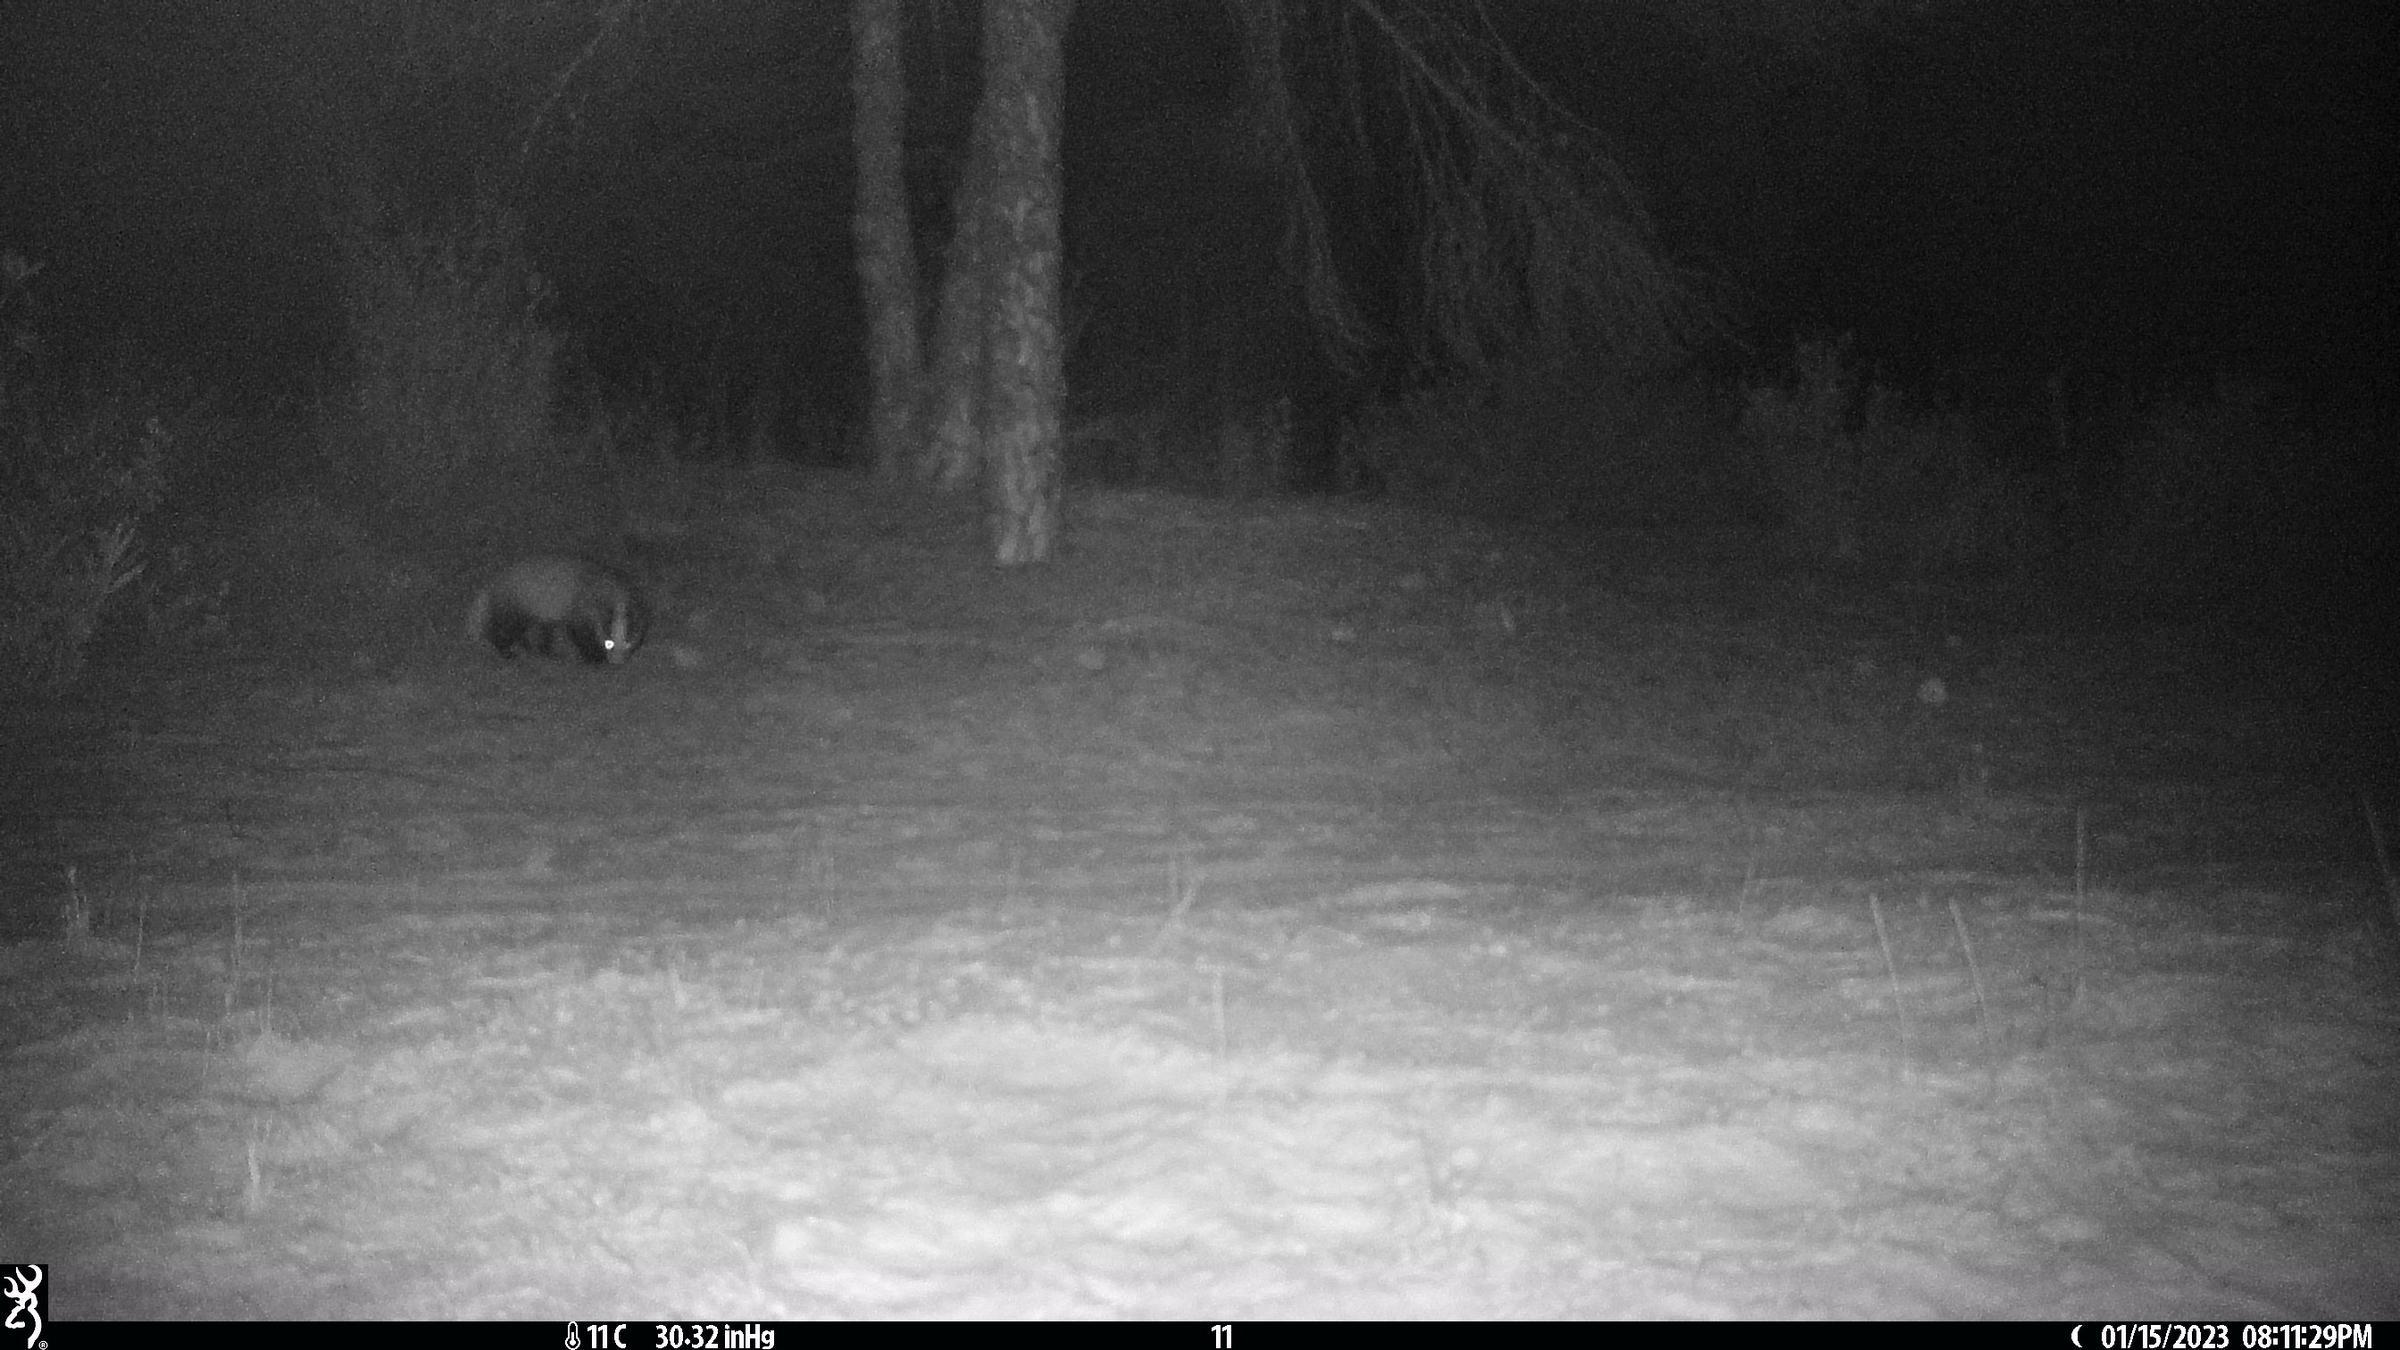
Species: Meles meles